Blenden Hall

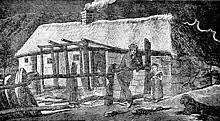
The cottage on Tristan da Cunha where the survivors took refuge

On 18 May 1821 Greig sailed "Blenden Hall" for Bombay; she left at the same time as , which arrived there on 5 October.